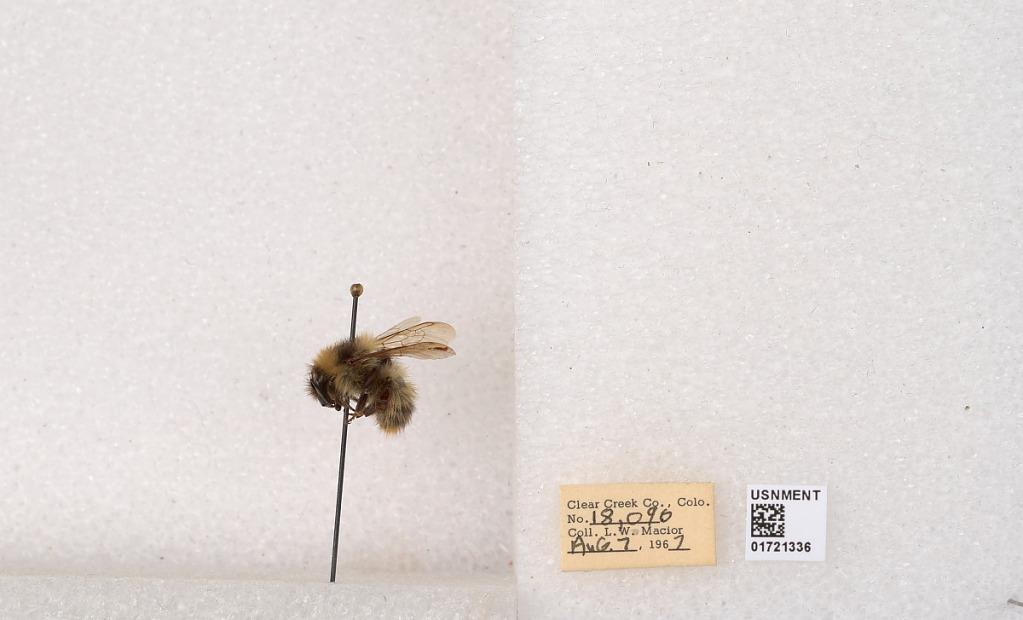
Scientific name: Bombus kirbyellus
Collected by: L. Macior
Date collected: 1967-8-7
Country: United States
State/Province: Colorado
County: Clear Creek
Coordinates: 39.6891, -105.644